Florida Maritime Museum

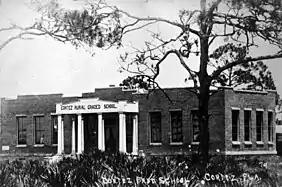
The Cortez Rural Graded Schoolhouse in the 1920s. Photo courtesy of Manatee County Public Library System.

The Cortez Rural Graded Schoolhouse was constructed in 1912 as one of six schools built by Manatee County that year. It replaced an older one-room structure that still stands in the village. Originally three rooms (two classrooms and a principal's office), the school underwent a Federal Works Progress Administration program in 1933 where the middle room, used as a principal's office, was extended into an auditorium with a stage, forming a T-shaped floor plan. The building was used as a school until 1961, when it was leased to an art school. It was ultimately bought in 1974 by Robert Sailors, a master weaver, who converted the old classrooms and auditorium into his studios and home, respectively. Sailors lived and worked in the building until his passing in 1995. In 1999, Manatee County purchased the property and carefully restored the building. In 2007, it was reopened as the Florida Maritime Museum. The Cortez Schoolhouse is listed on the National Register of Historic Places as part of the Cortez Historic District.